TATA box

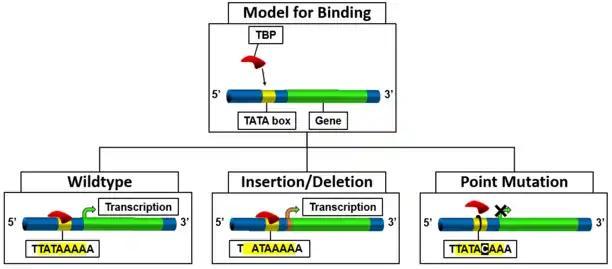
Figure 3. Effects on TBP binding to the TATA box from mutations. Wildtype shows transcription done normally. An insertion or deletion shifts the TATA box recognition site which results in a shifted transcription site. Point mutations risk the TBP being unable to bind for initiation.

Mutations to the TATA box can range from a deletion or insertion to a point mutation with varying effects based on the gene that has been mutated. The mutations change the binding of the TATA-binding protein (TBP) for transcription initiation. Thus, there is a resulting change in phenotype based on the gene that is not being expressed (Figure 3).